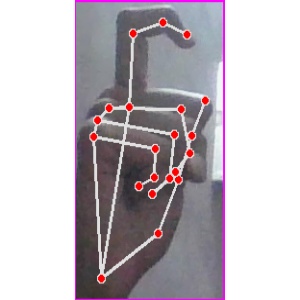
अक्षर: ट